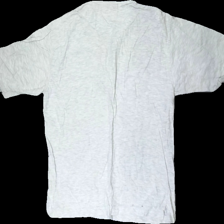
View: back
Type: T-shirt
Category: Unisex
Brand: Not in the list
Brand text on label: best in town
Colors: Grey
Material: 63% cotton 37% viscose
Pattern: Logo print
Cut: Regular
Size: L
Season: All
Stains: Major
Holes: Minor
Damage: gula fläckar
Damage location: top center
Damage 2: hål
Damage 2 location: bottom right
Damage 3: gula fläckar
Damage 3 location: bottom left
Price range: <50
Recommended usage: Energy recovery
Description: grå t-shirt med knappar framtill och med gula fläckar vid halsen och längst ner. hål på baksidan längst ner